Fritz Platten

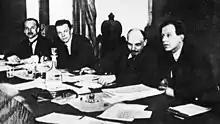
Platten (right) and Lenin in Moscow, at the Presidium of the First Congress of the Communist International

Platten participated in the foundation of the Communist International, and, as a representative of the Swiss Communist Party, spent much time in the Soviet Union.